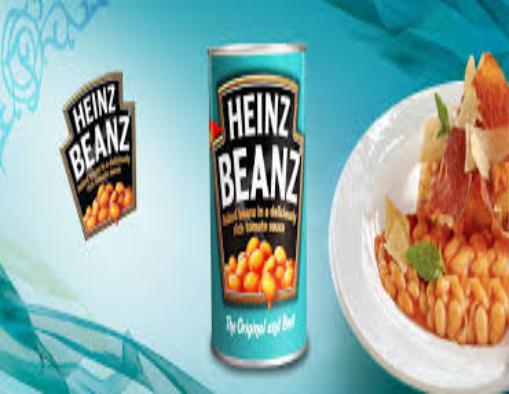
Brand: Heinz Baked Beans
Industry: Food